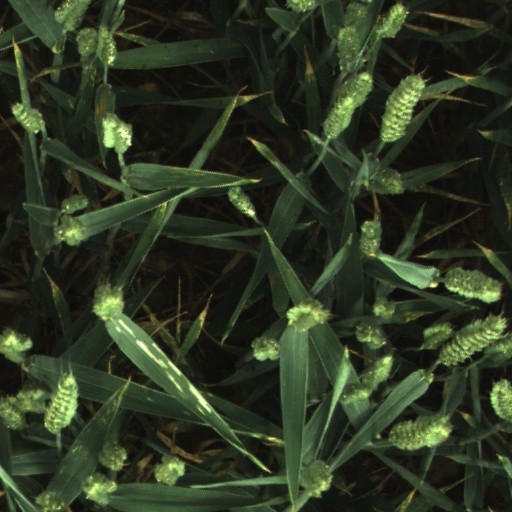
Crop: wheat